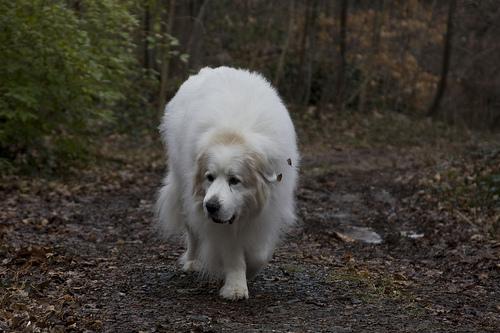
Breed: great pyrenees